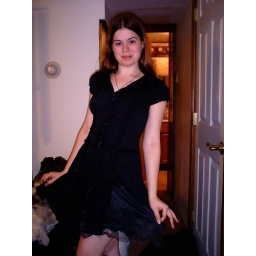
God my face looks silly in this, but i&amp;quot;m using it for clothing reference